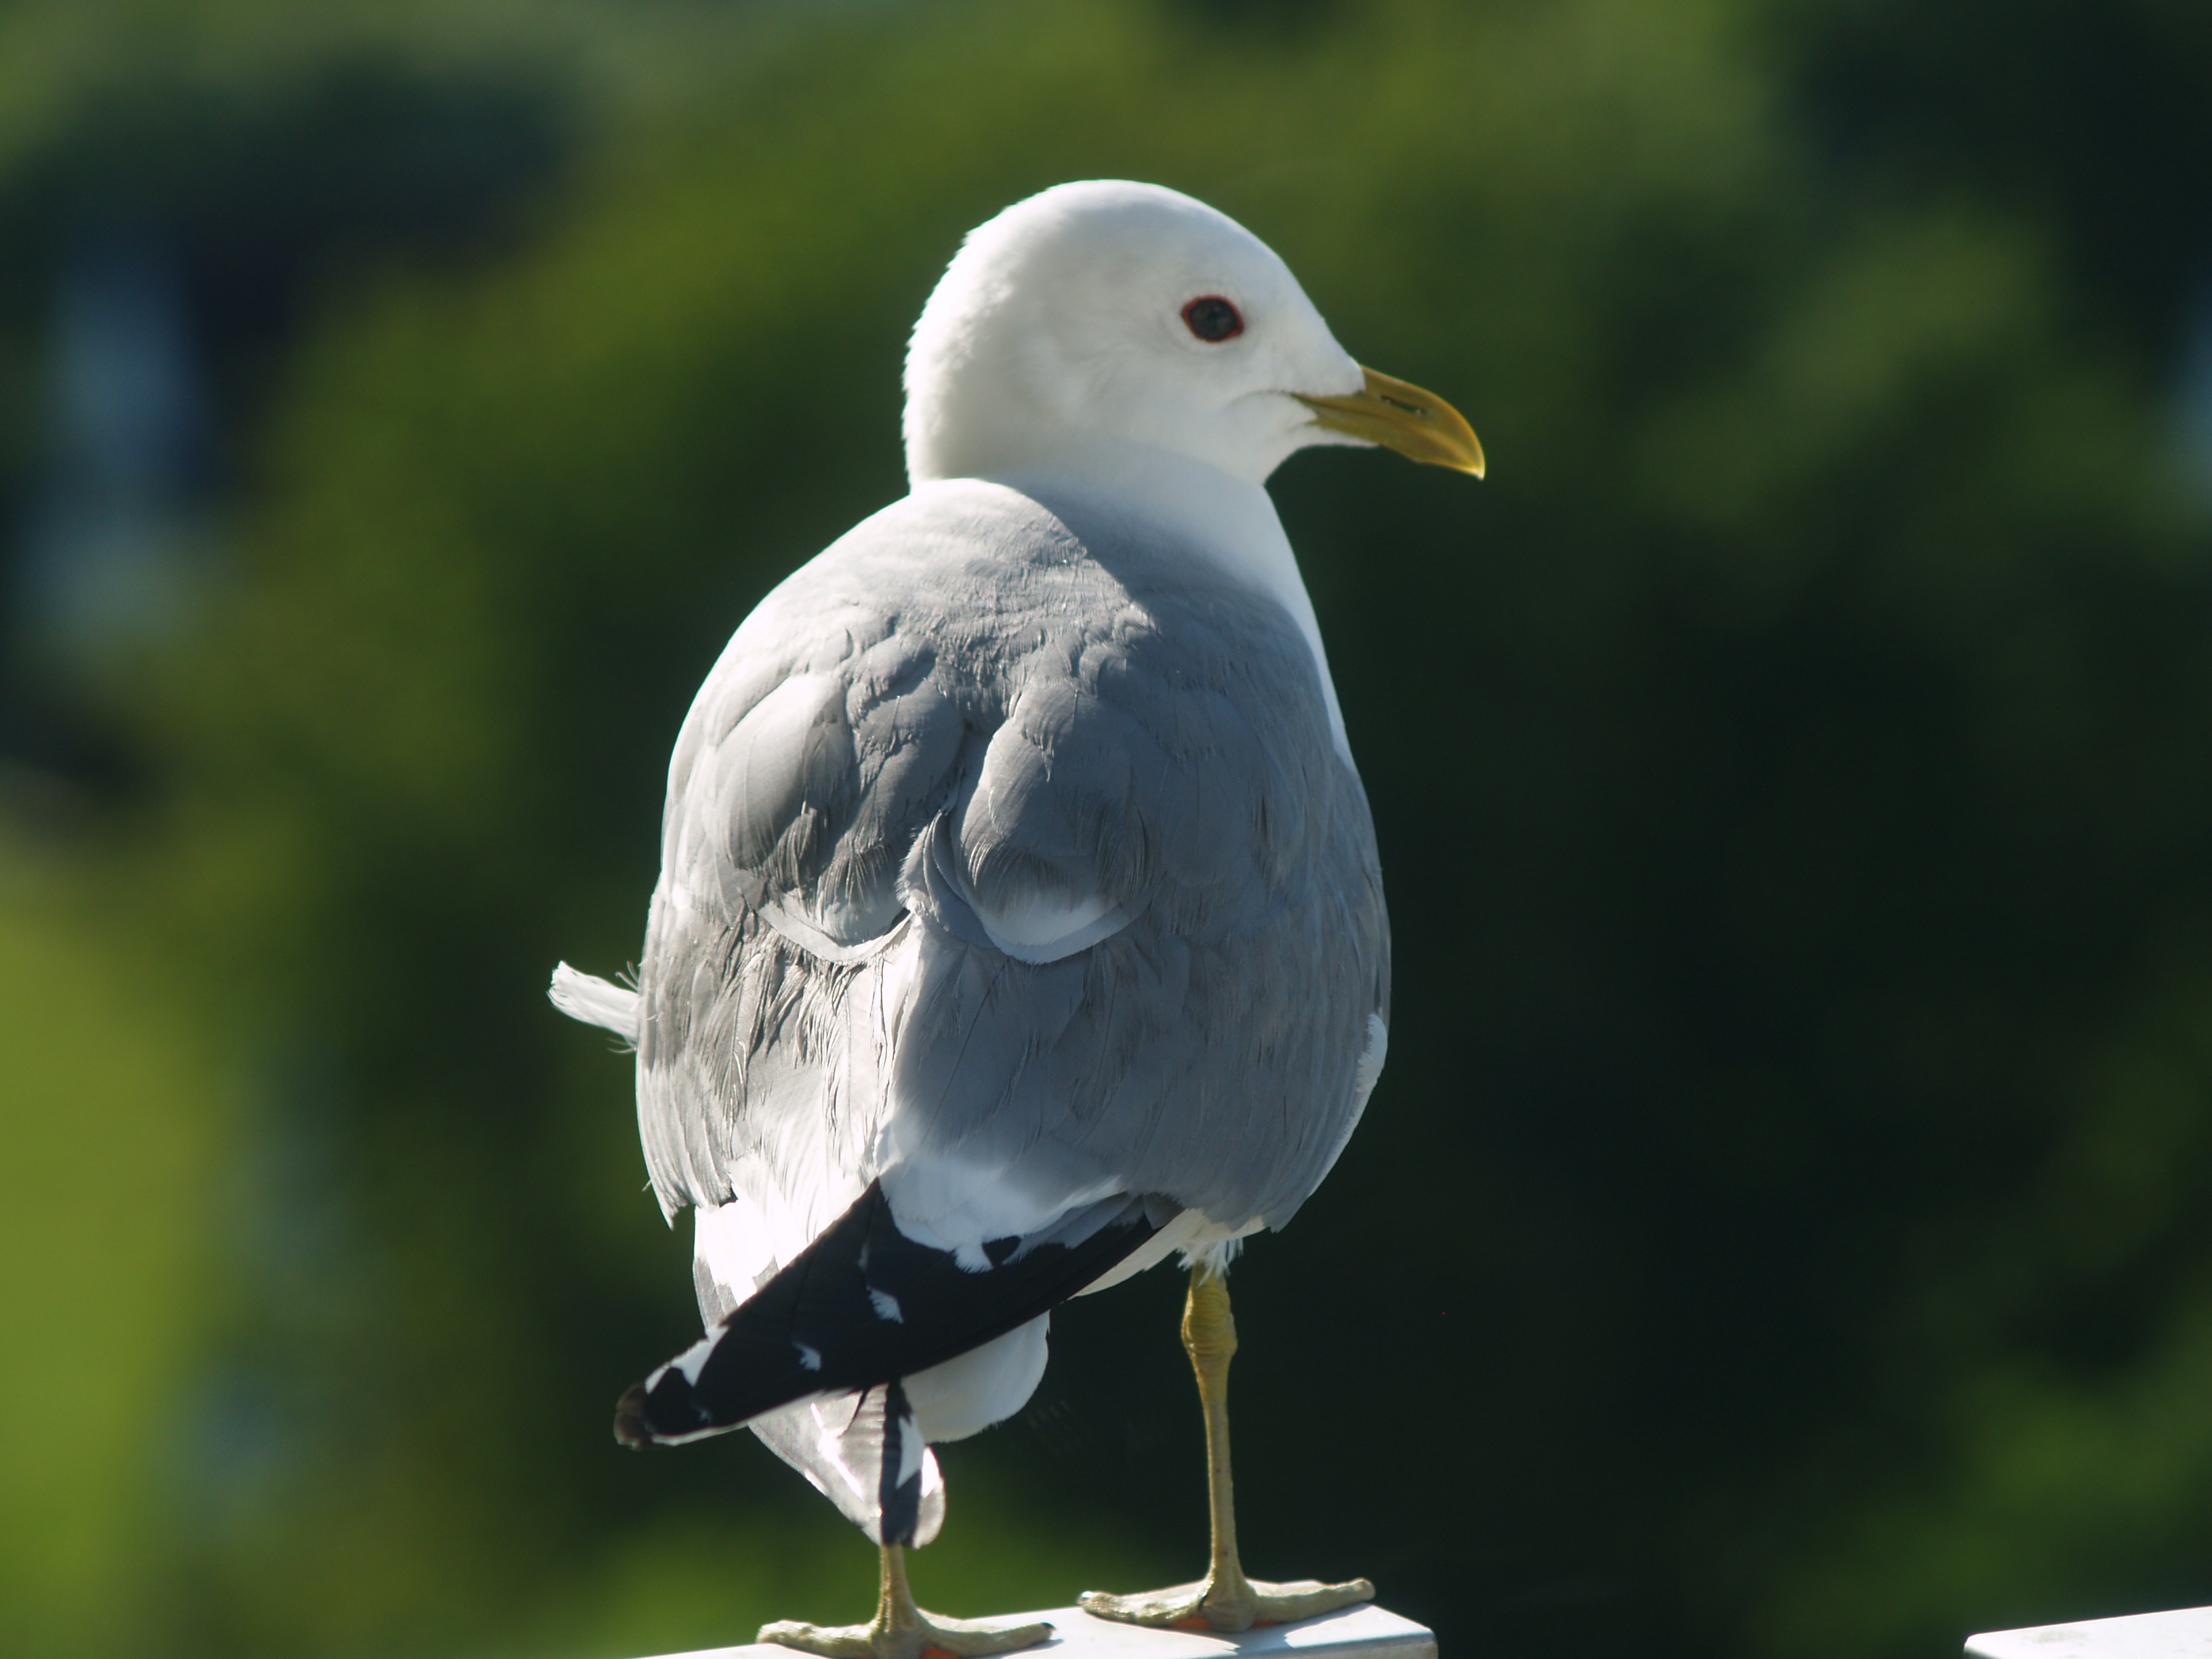
bird, wing, seabird, seagull, wildlife, gull, beak, close, fauna, vertebrate, seevogel, charadriiformes, european herring gull